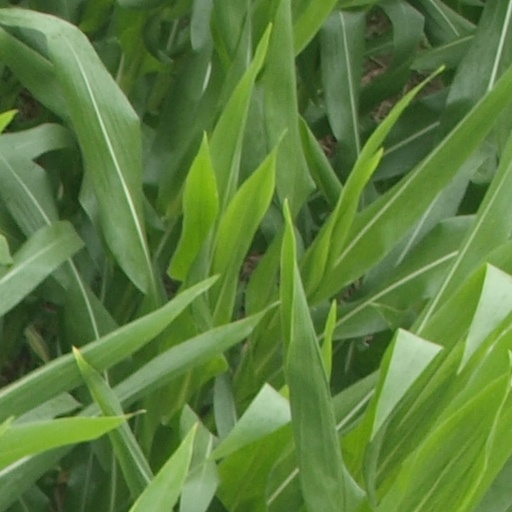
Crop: maize; corn